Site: brandenburg
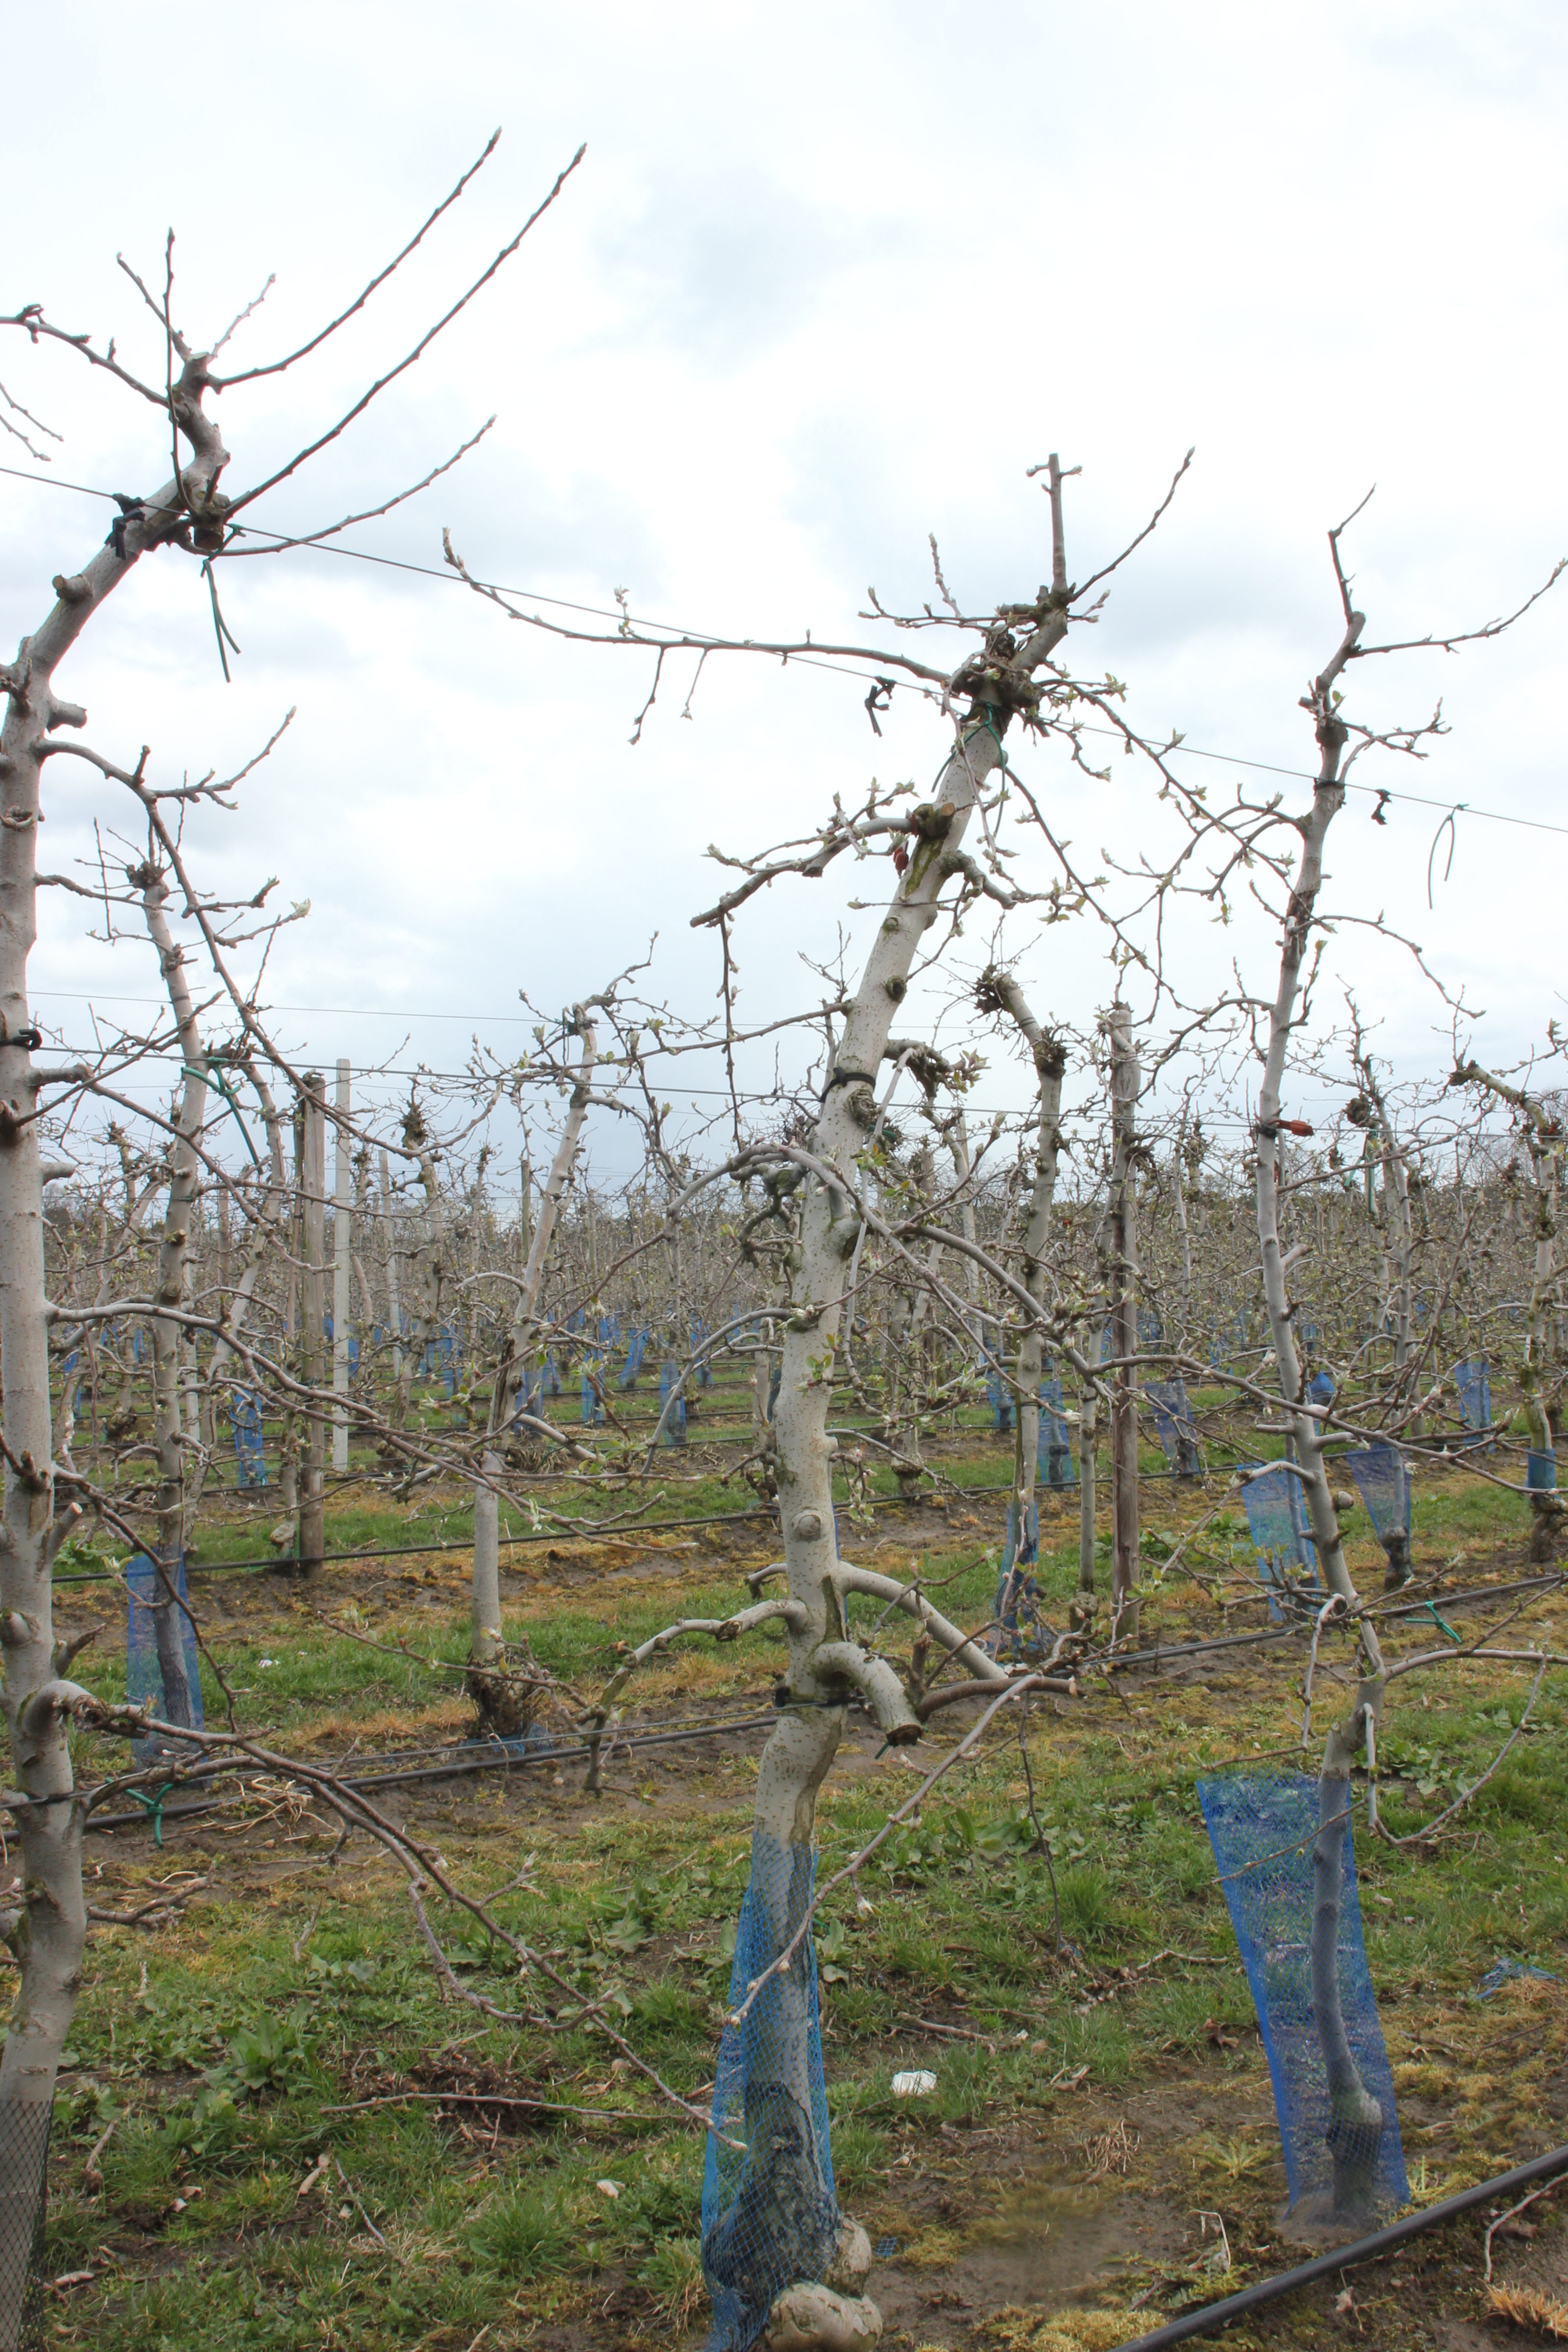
Growth stage (BBCH 55): Inflorescence emergence